Idol of the Crowds

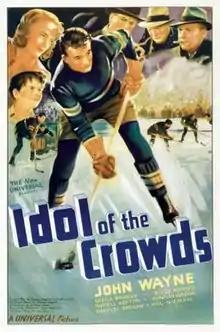
Theatrical poster

Idol of the Crowds is a 1937 American sports drama film directed by Arthur Lubin and starring John Wayne as an ice hockey player. It was one of a series of non-Westerns Wayne made for Universal. The film was originally called "Hell on Ice" but the Hays Office requested this be changed.